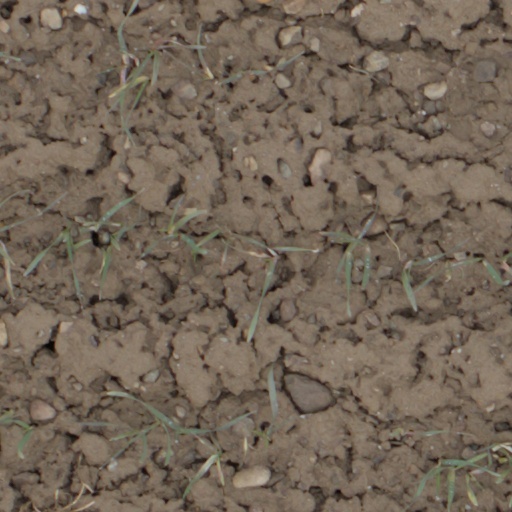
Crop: wheat